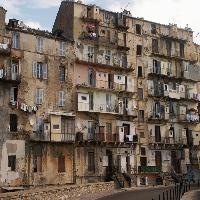
Weather: cloudy or overcast